Hairy-tailed mole

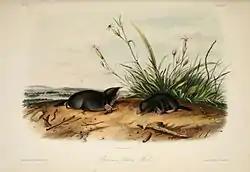
Illustration of the Hairy-tailed mole

This animal has dark grey fur with lighter underparts, a pointed nose and a short, hairy tail. It is about in length, including a tail, and weighs about . Its front paws are broad and spade-shaped, specialized for digging. It has 44 teeth. Its eyes are covered by fur and its ears are not external. Its feet and snout are pinkish, but become white in older animals. Several adaptations to living primarily underground can be seen in the hairy-tailed mole. Its pelage is very dense and silky, and its feet are broad, flat, and heavy. Moles rely very little on their eyesight and have very small optic nerves. To accommodate its lack of vision, the hairy-tailed mole has sensitive whiskers and hairs on the tip of its nose and feet to feel its surroundings.